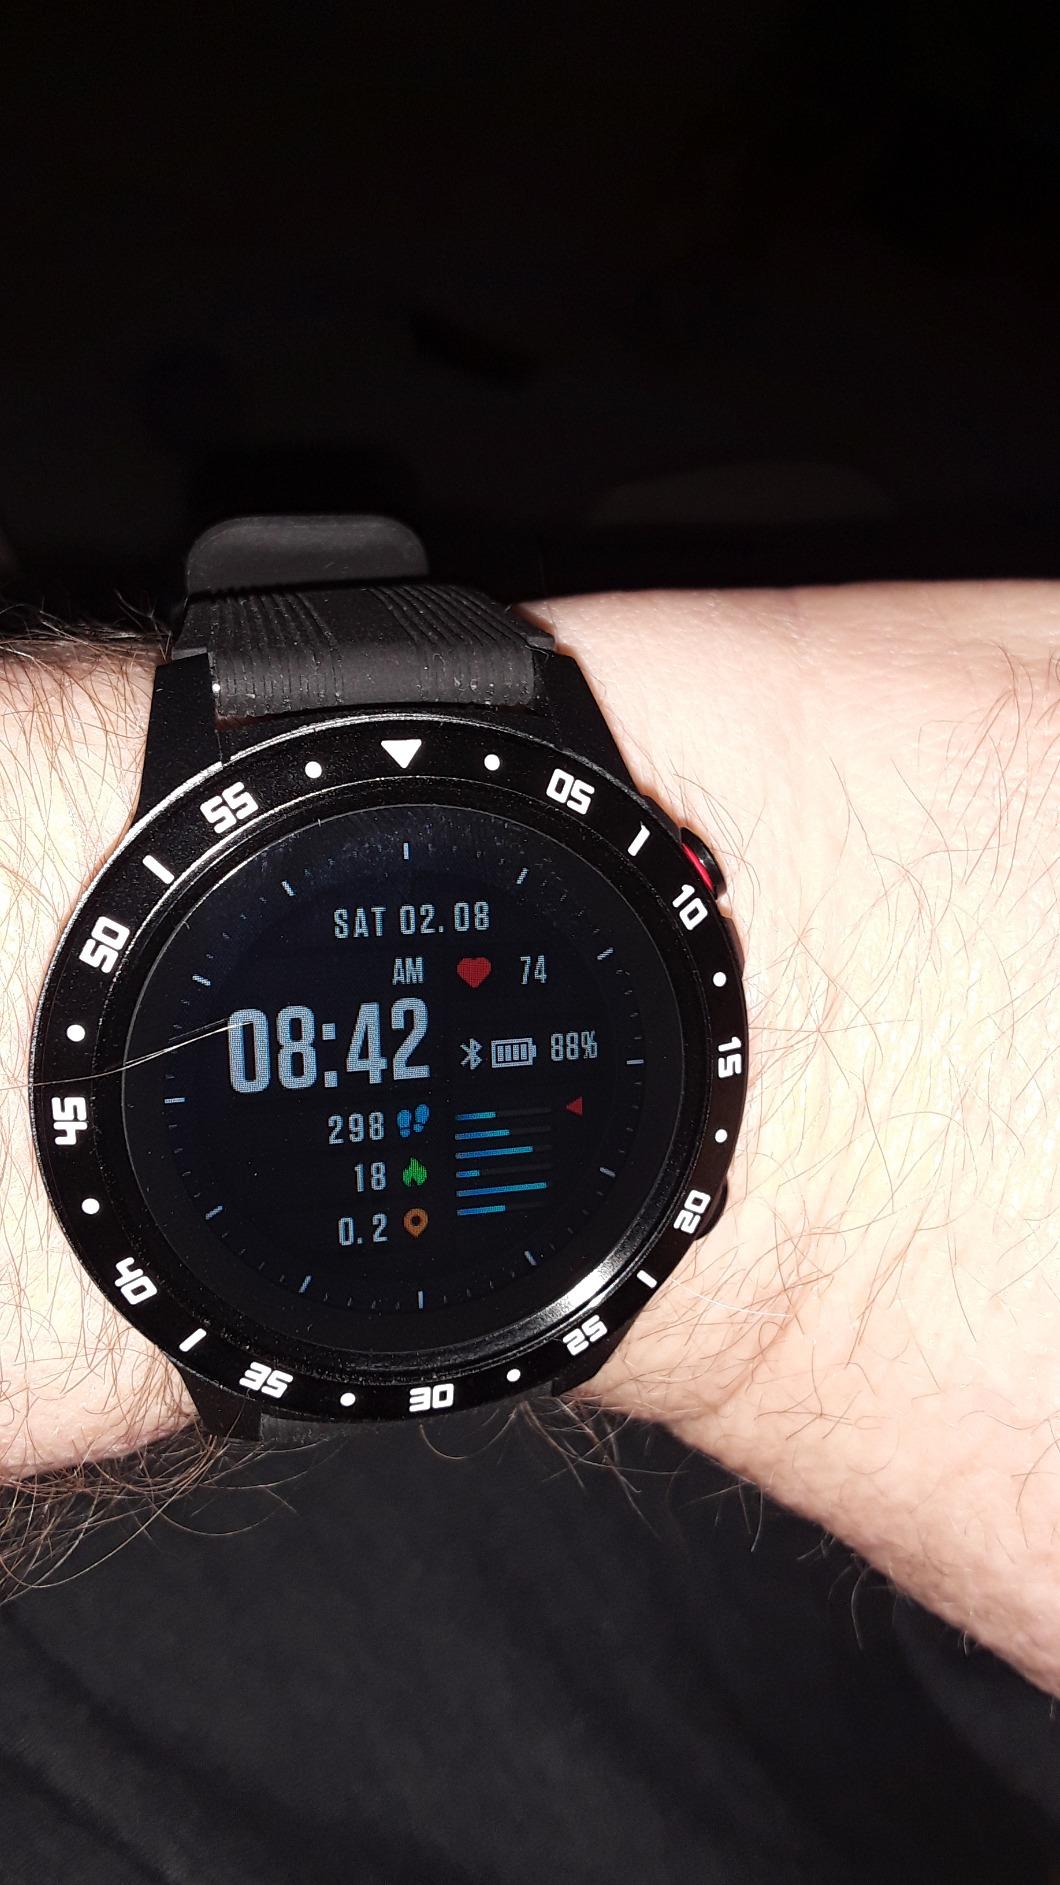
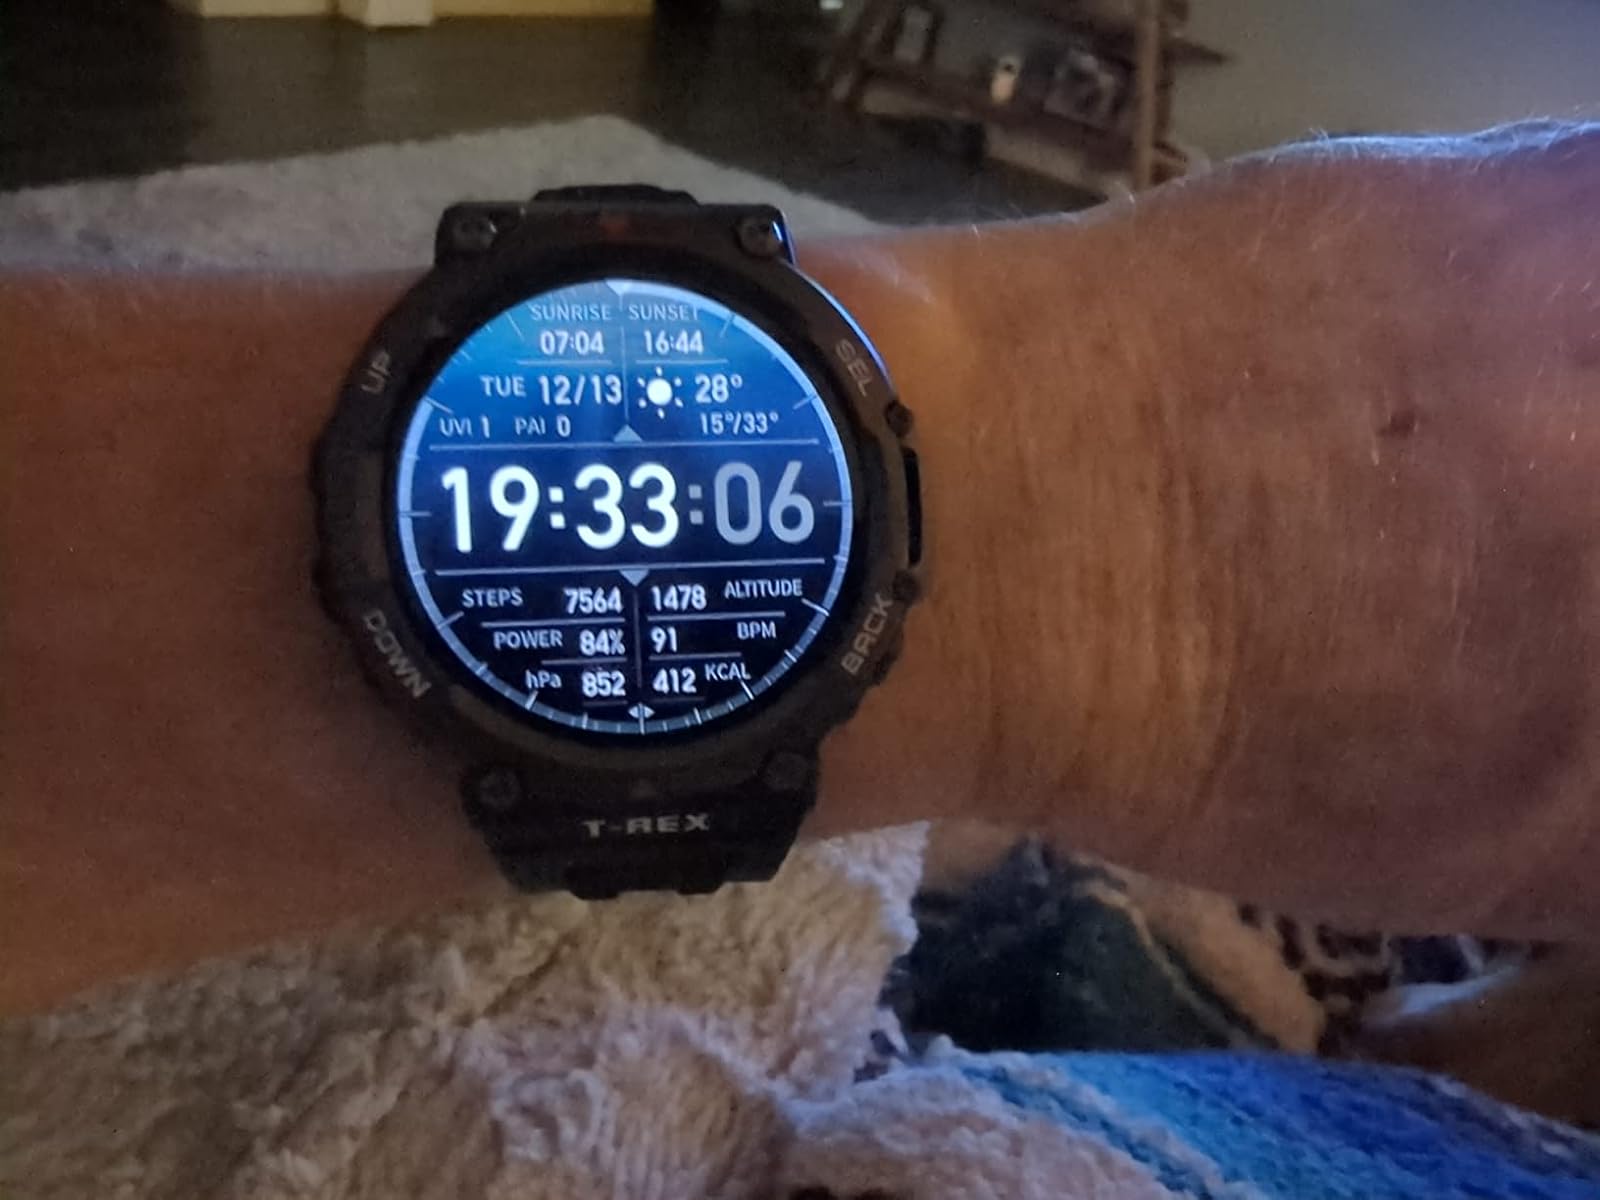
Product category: smartwatch
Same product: no